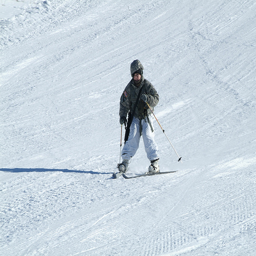
A man riding a pair of skis on top of a snow covered slope.
A man comes down a hill on a pair of skies.
a person riding skis on a snowy slope
A uniformed soldier on skis holding a weapon.
A man that is standing on ski's in the snow.